United States and the United Nations

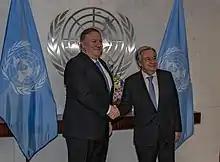
US Secretary of State Mike Pompeo (left) with UN Secretary-General António Guterres (right) in 2019

In the US, complaints about the UN surface regularly in the domestic mainstream media. Some critics who oppose international constraints on US foreign policy contend that the US should withdraw from the UN, claiming that the United States is better equipped to manage the global order unilaterally. More frequently, critics argue that the UN should be reformed to bring it more in line with US policy and leadership.